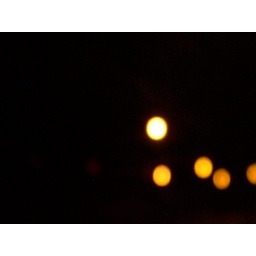
Or in this case street and car lights. More testing with my Nikon.